Iron Wolf (organization)

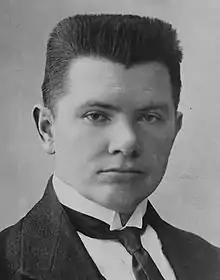
Prime Minister Augustinas Voldemaras, chief of Iron Wolf

Iron Wolf was a semi-official Lithuanian militarized organization active in 1928–1930, led by Prime Minister Augustinas Voldemaras. Established at the end of 1927 by the ruling Lithuanian Nationalist Union to help suppress its opposition, it was inspired by the Blackshirts, an Italian fascist organization. The organization was secret; it was officially a sports union from May 1928. The organization spied on its political opponents, engaged in limited physical coercion, and launched propaganda initiatives. It had more than 4,000 members.